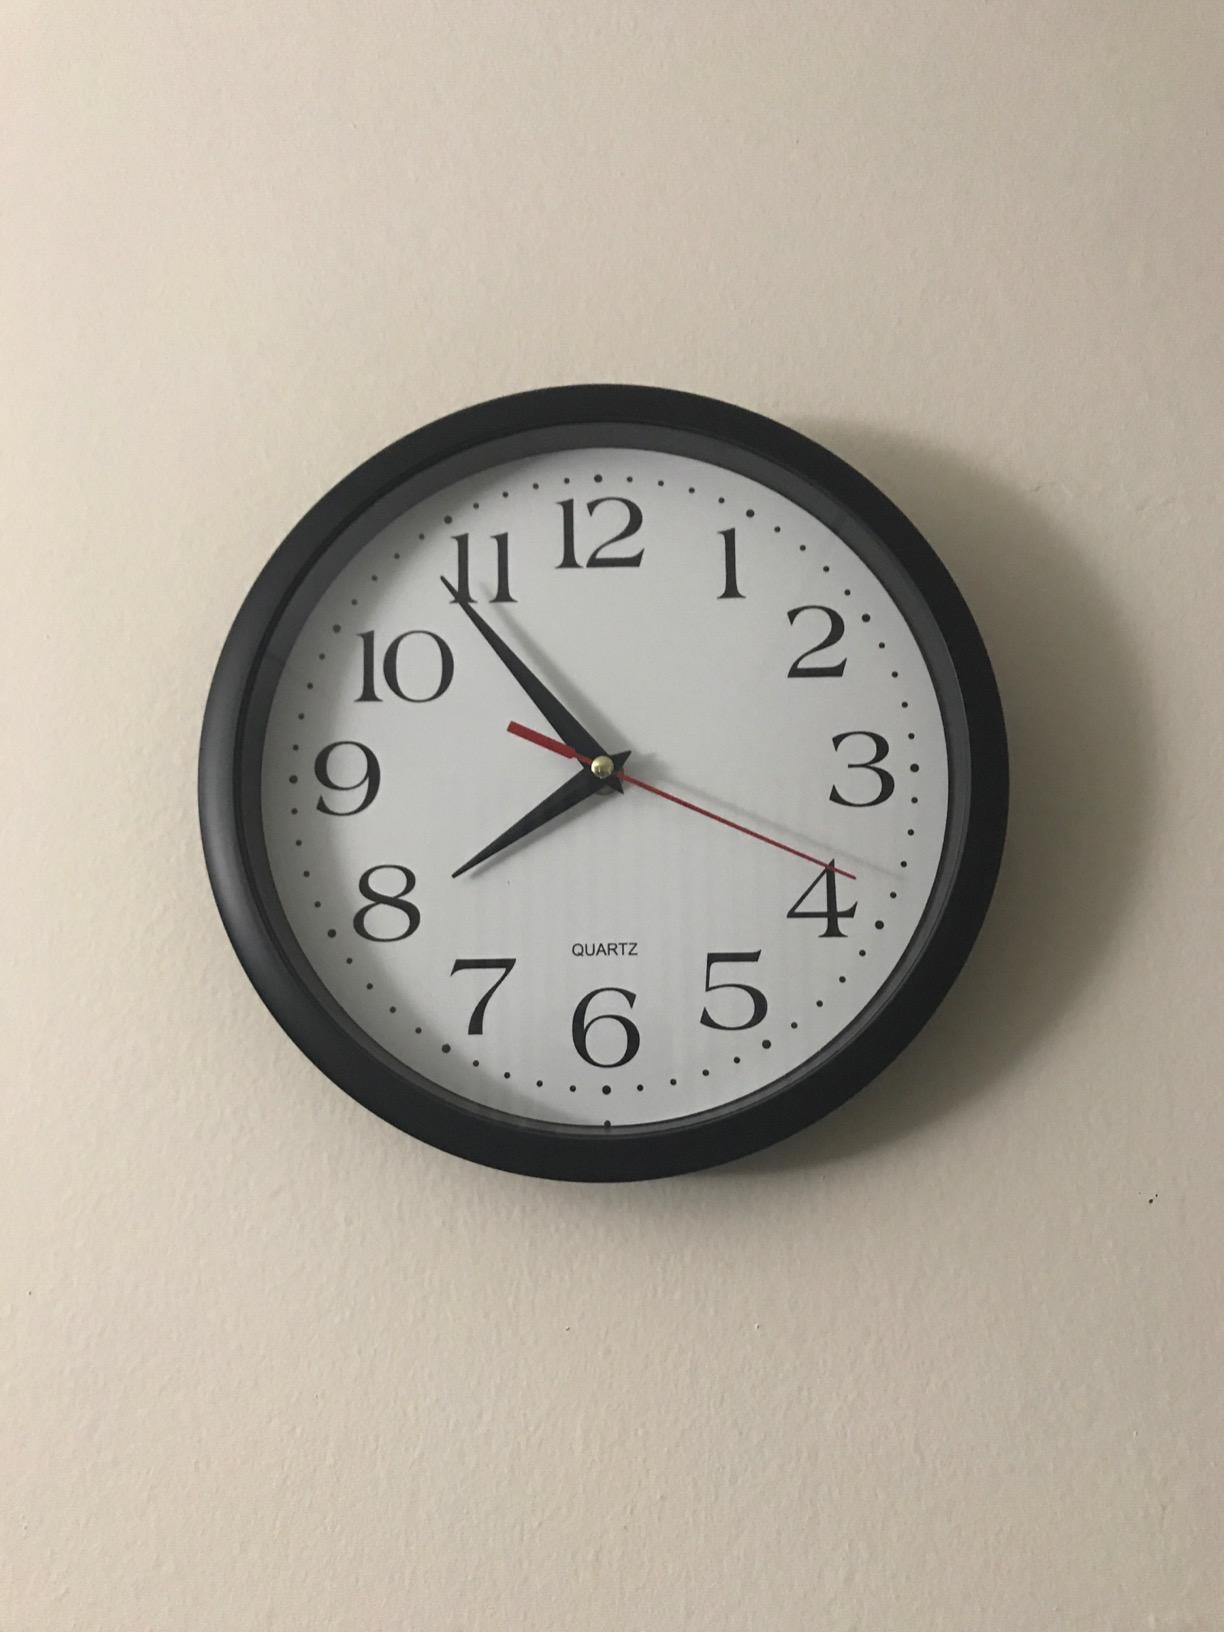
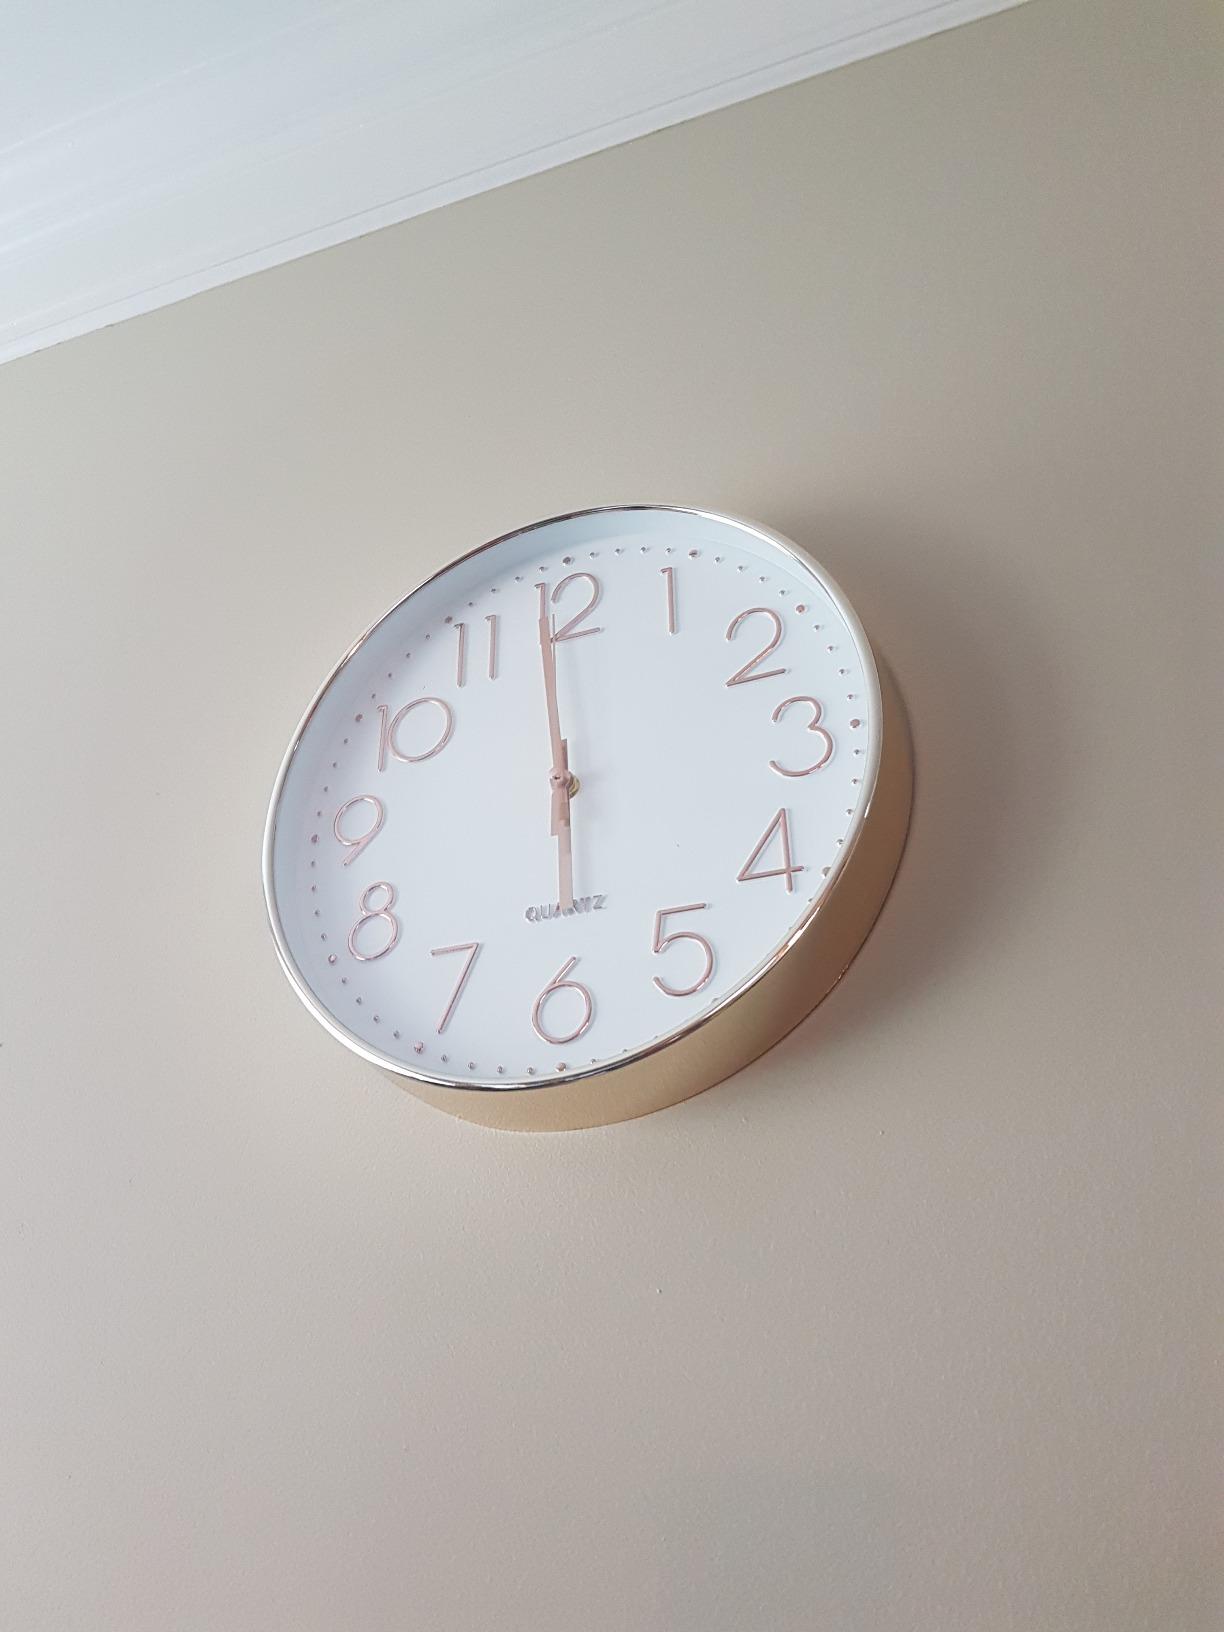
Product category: clock
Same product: no